Answer in natural language. Which object is closer to the camera taking this photo, black glossy countertop (highlighted by a blue box) or Doorway (highlighted by a green box)? Choose between the following options: Doorway (highlighted by a green box) or black glossy countertop (highlighted by a blue box)
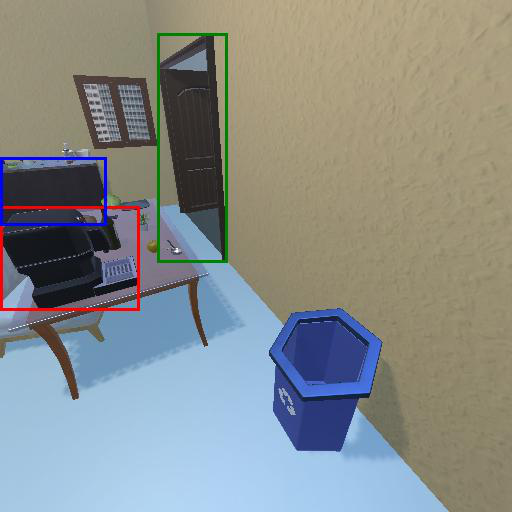
<answer>Doorway (highlighted by a green box)</answer>